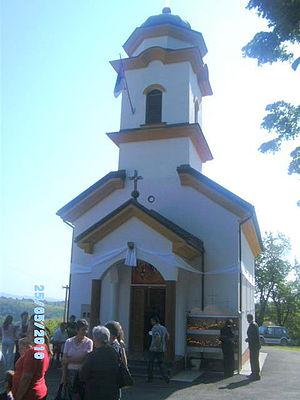
Stratinska est un village de Bosnie-Herzégovine. Il est situé sur le territoire de la Ville de Banja Luka et dans la République serbe de Bosnie. Selon les premiers résultats du recensement bosnien de 2013, il compte 197 habitants.